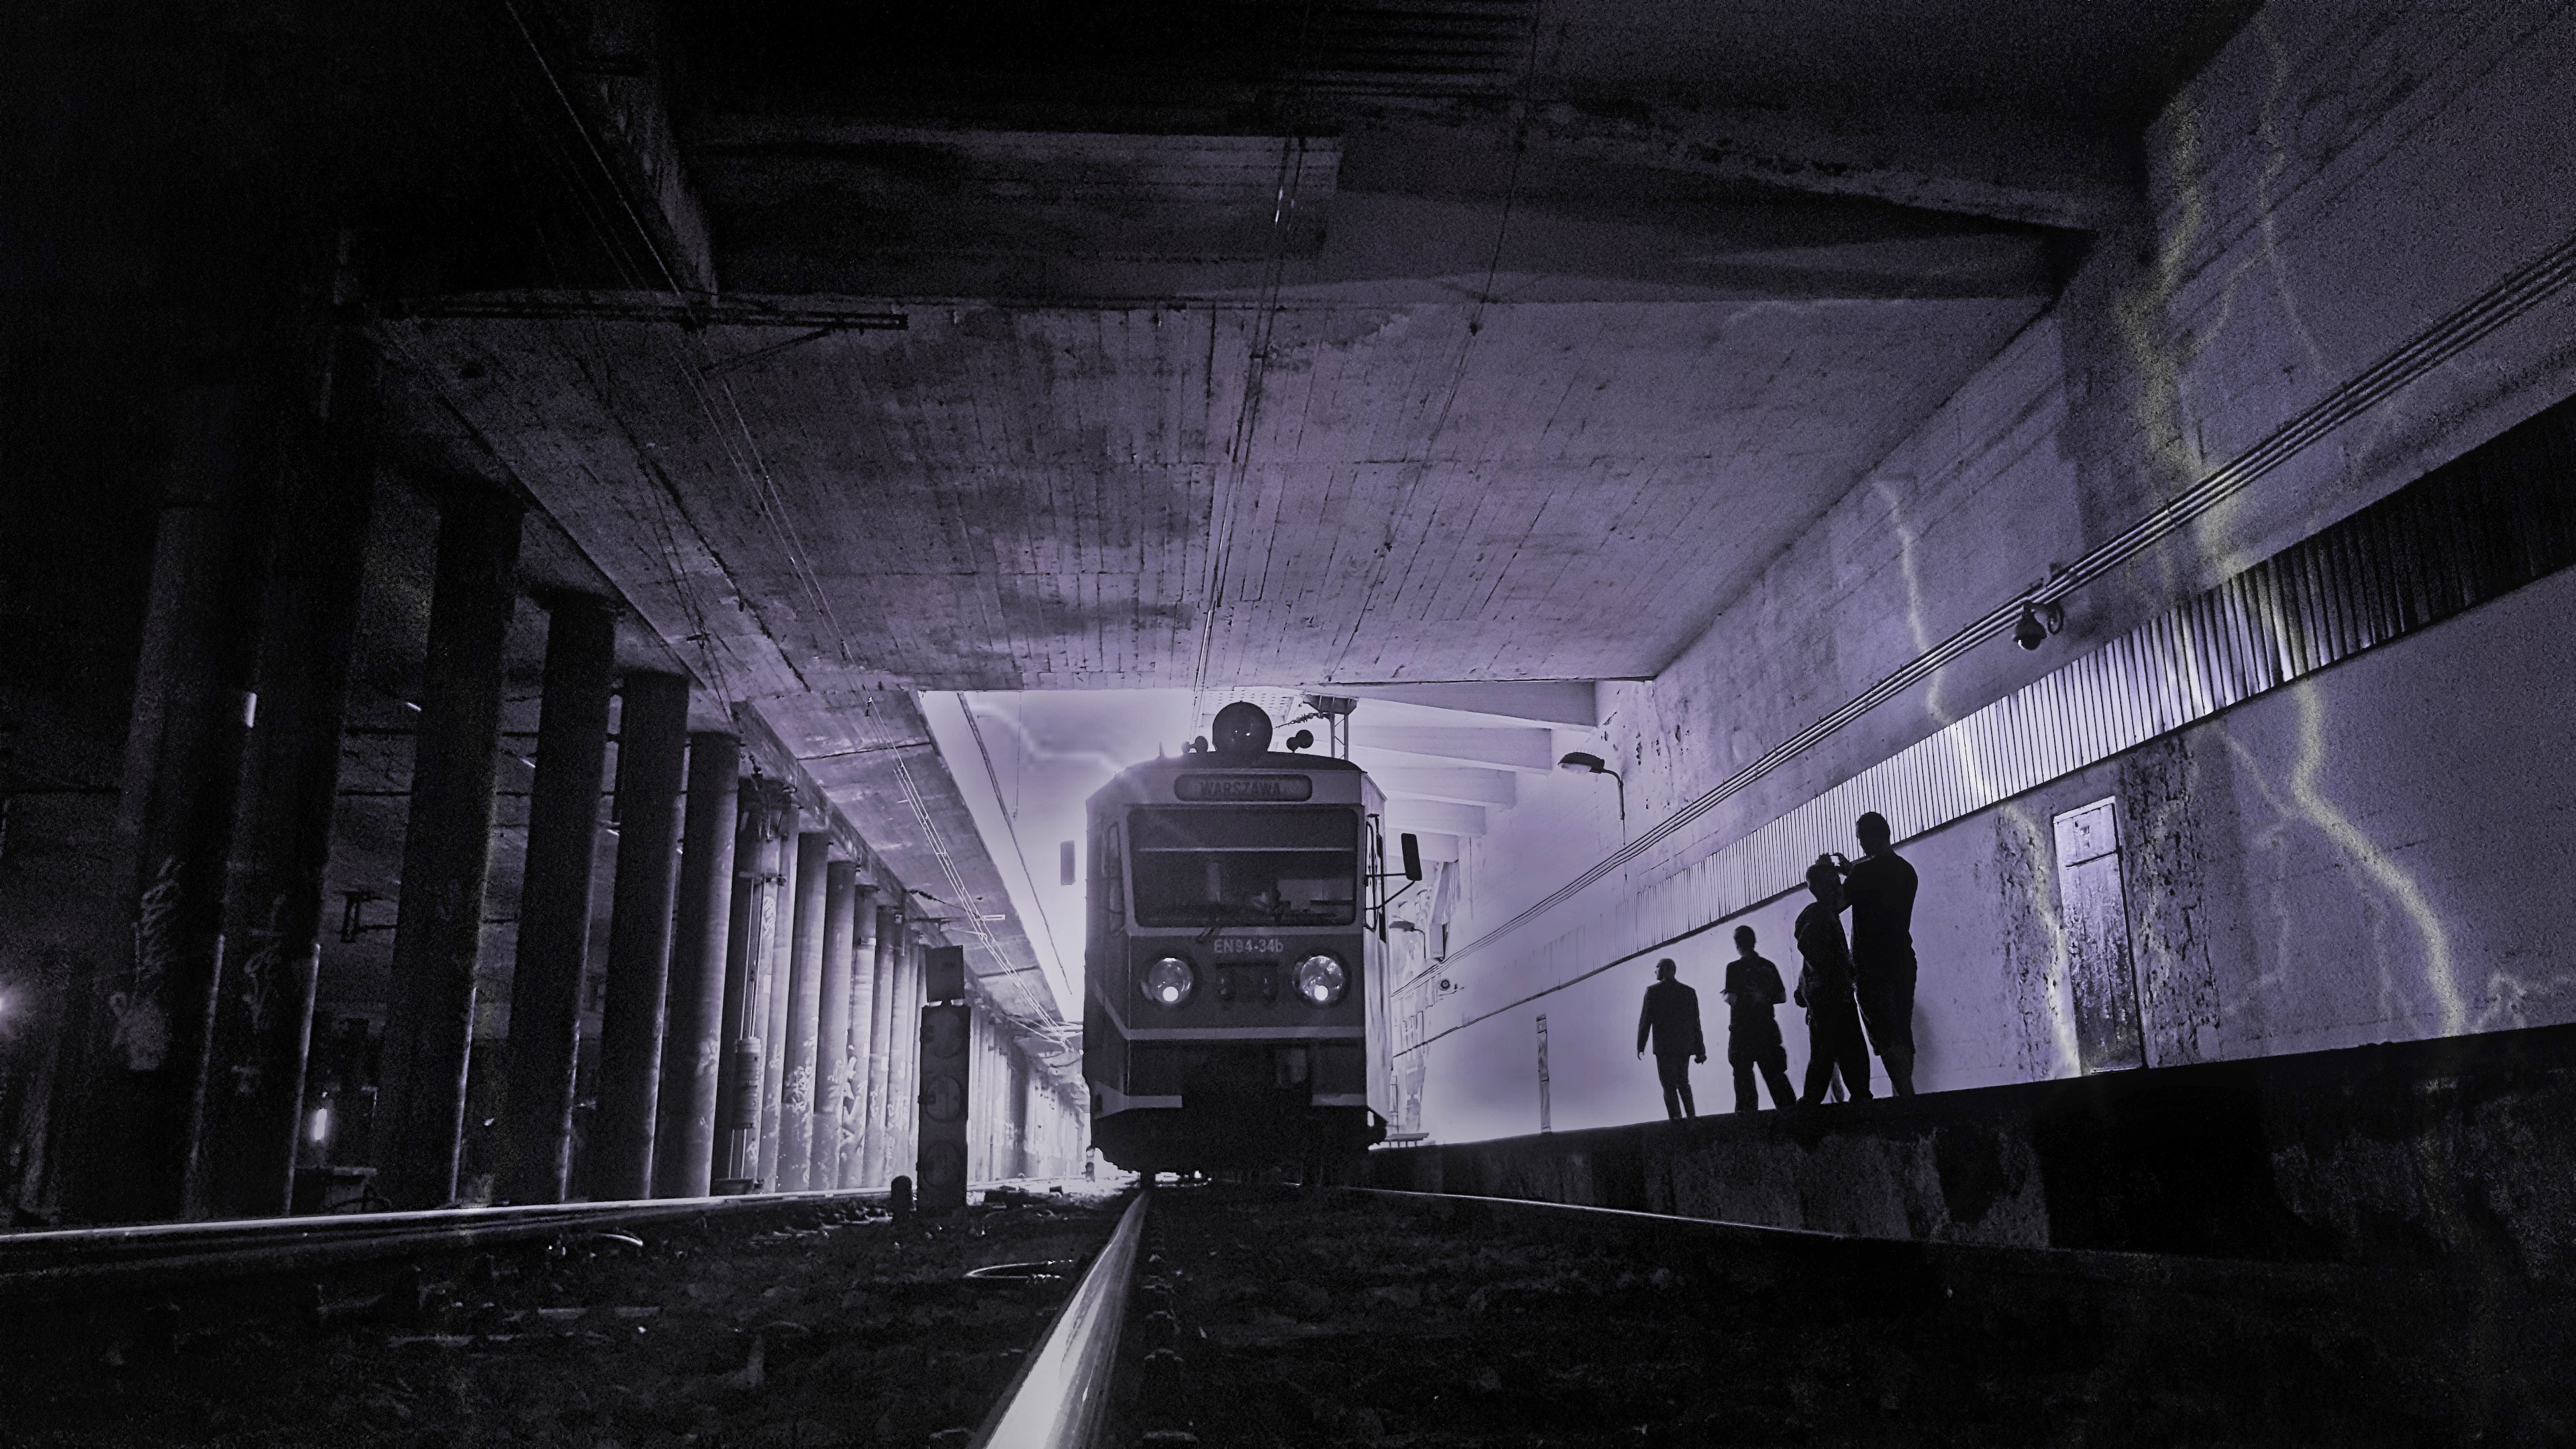
light, railroad, night, train, tunnel, subway, transport, train station, darkness, industry, black, monochrome, infrastructure, poland, railway station, pkp, electric train, wkd, en94, railworks